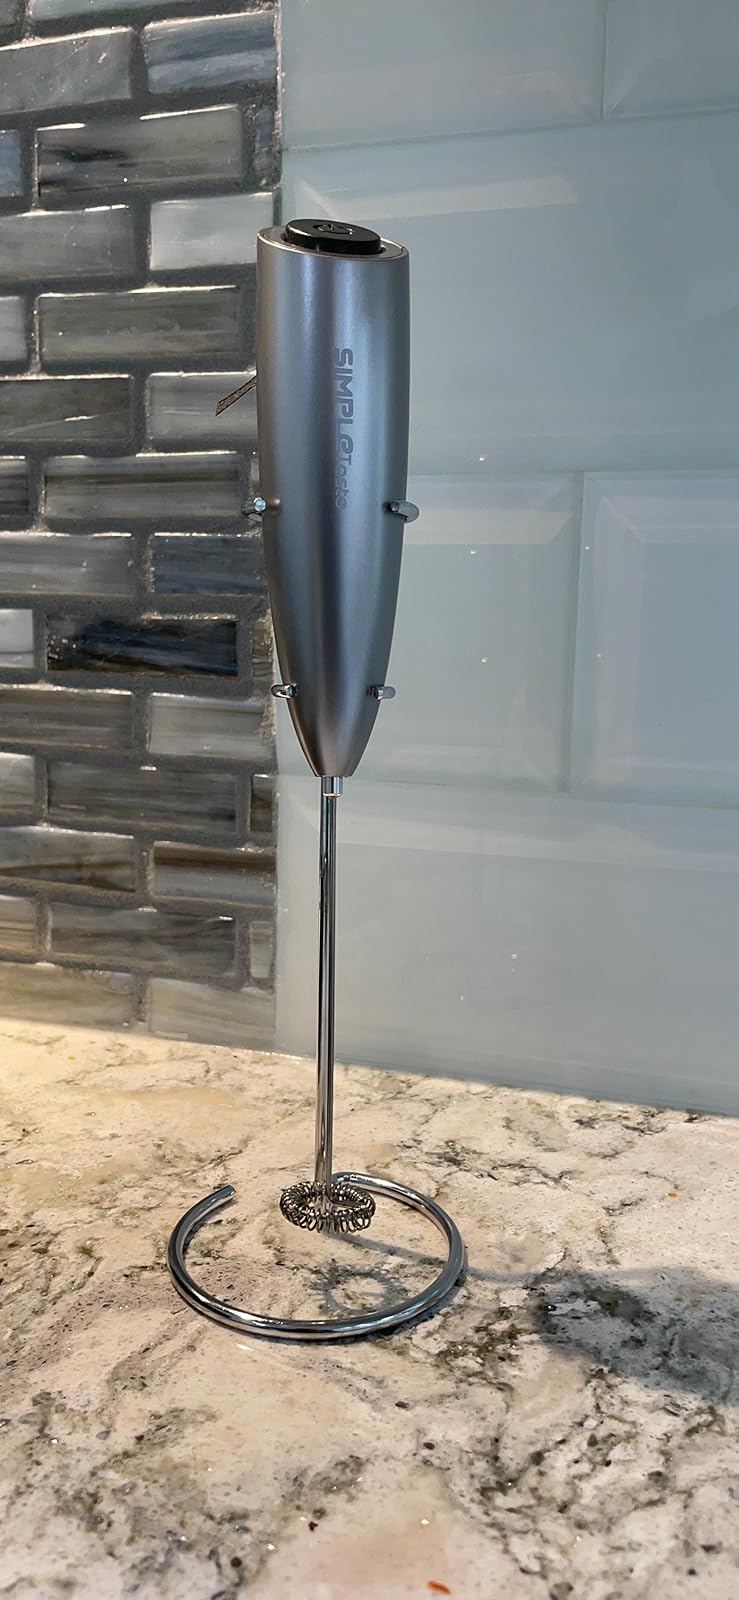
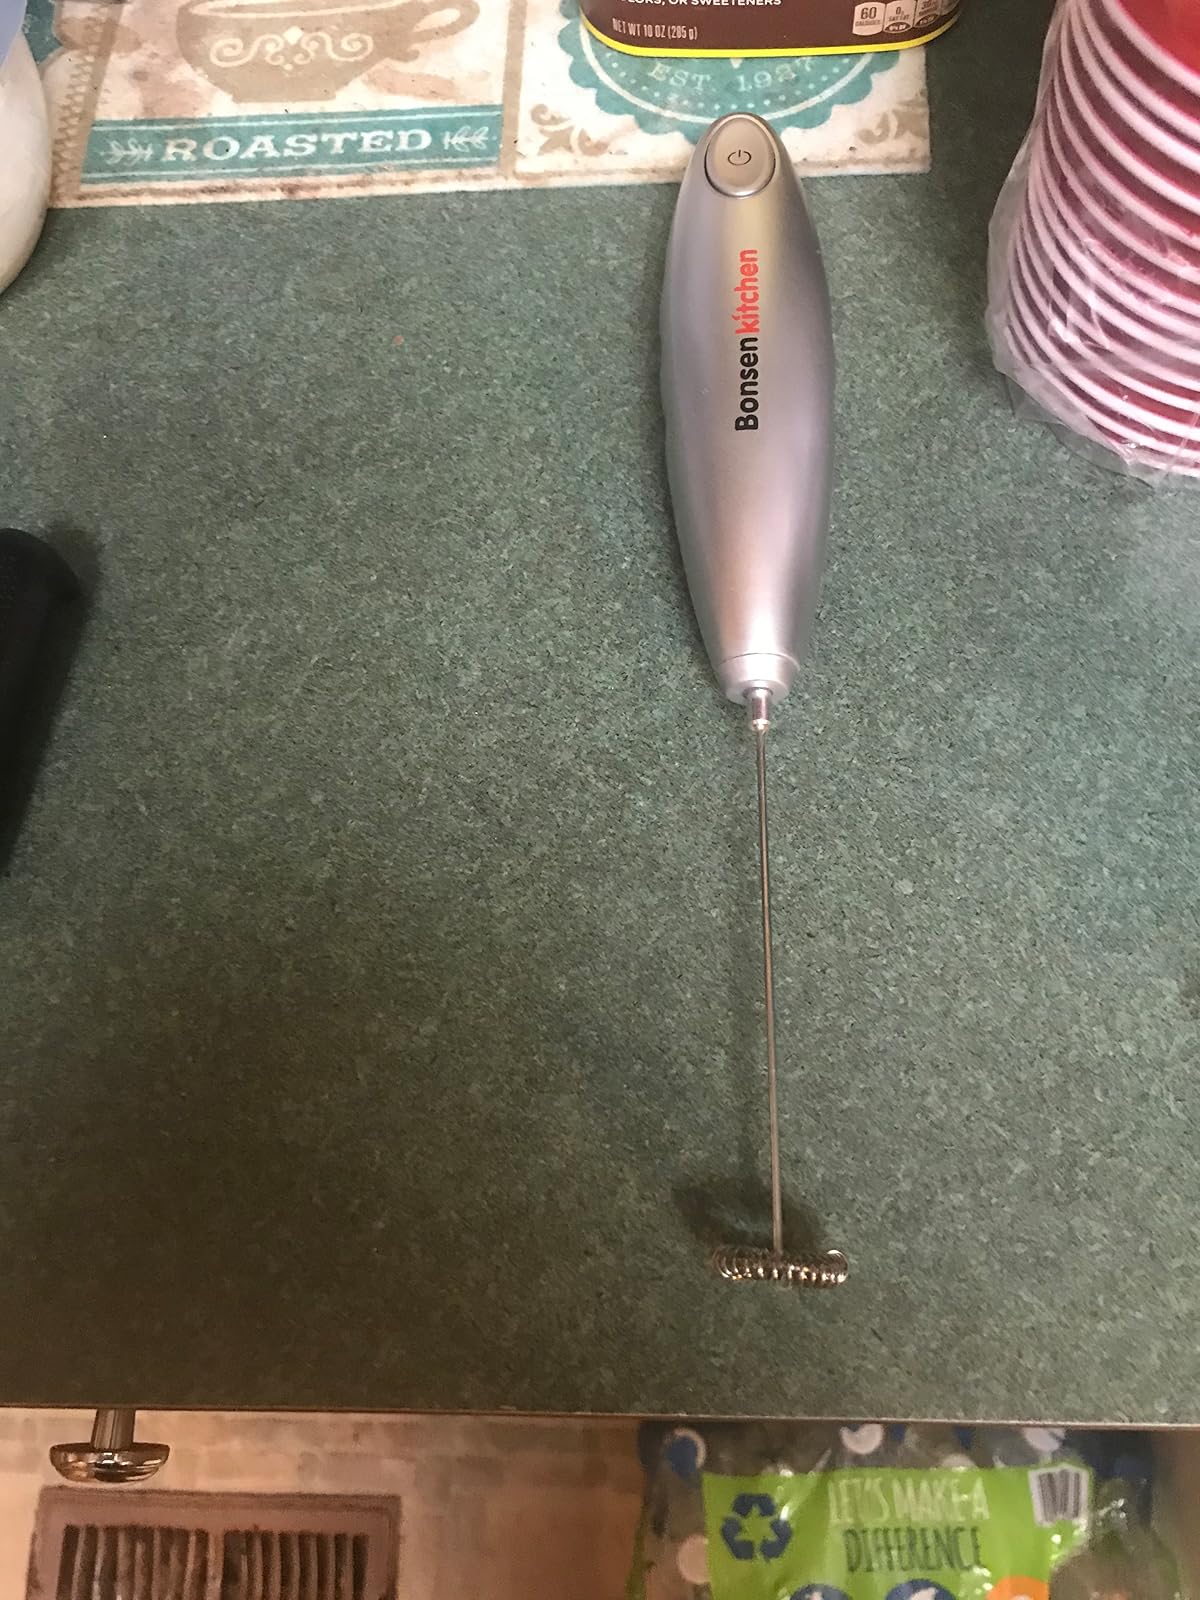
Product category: items_mixer
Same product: no